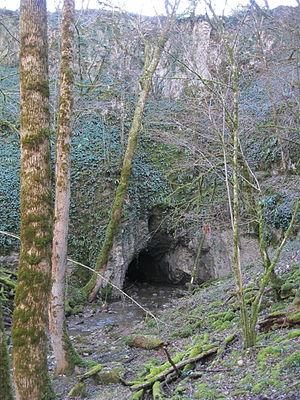
Photo du porche d'entrée du gouffre du Saut de la Pucelle situé à la limite des communes de Rignac, Rocamadour et Gramat dans le Lot, France.Français
Le gouffre du Saut de la Pucelle ou gouffre de Roumégouse ou perte de Rignac est une cavité souterraine naturelle. Elle se situe sur le territoire de la commune de Rocamadour, dans le Quercy.
Rignac est une commune française, située dans le département du Lot en région Occitanie.
Rocamadour est une commune du sud-ouest de la France, située dans le département du Lot, en région Occitanie. Elle appartient à la micro-région touristique de la Vallée de la Dordogne.
Jean Lesur est un spéléologue français qui a exploré principalement les cavités du Lot, de la Dordogne et de l'Aveyron.